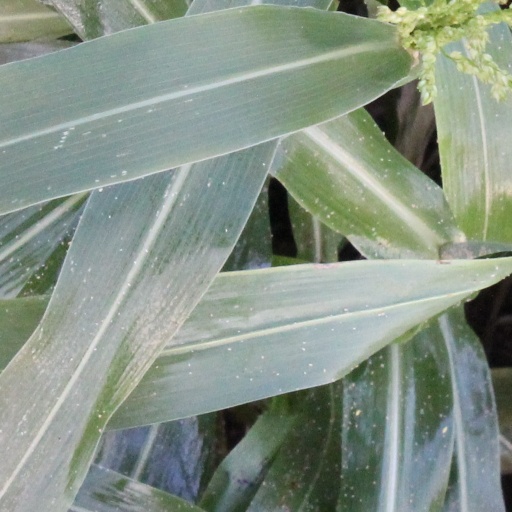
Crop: sorghum